London Waterloo station

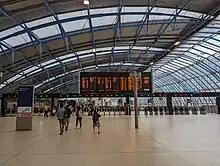
Refurbished ex-international terminal platforms (20 to 24) at London Waterloo. (August 2023)

The new station was opened in stages. It was partially ready in 1909, with the main booking hall opening on 11 June 1911. A vehicular roadway to the station opened on 18 December 1911. The connection to Waterloo Junction was removed that March, but a siding remained until 3 May 1925. The bridge remained in place and was used as a walkway between the two stations. Construction of the main station continued sporadically throughout World War I, and the new station finally opened in 1922, with 21 platforms and a long concourse. The roof and platforms were initially designed by J. W. Jacomb-Hood, who travelled to the US to look at station designs for inspiration. Following Jacomb-Hood's death in 1914, work was taken over by Alfred Weeks Szlumper. It was built in an Imperial Baroque style out of Portland stone. James Robb Scott designed the office range. The new station included a large stained glass window depicting the L&SWR's company crest over the main road entrance, surrounded by a frieze listing the counties served by the railway (the latter still survives today). These features were retained in the design, despite the fact that, by the time the station opened, the Railways Act 1921 had been passed, which spelt the end of the L&SWR as an independent concern.